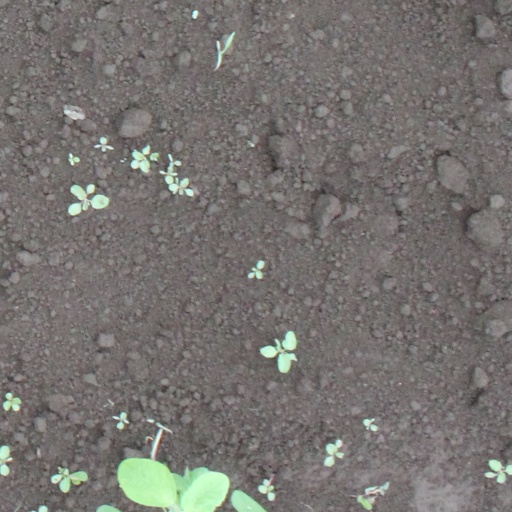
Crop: soybean